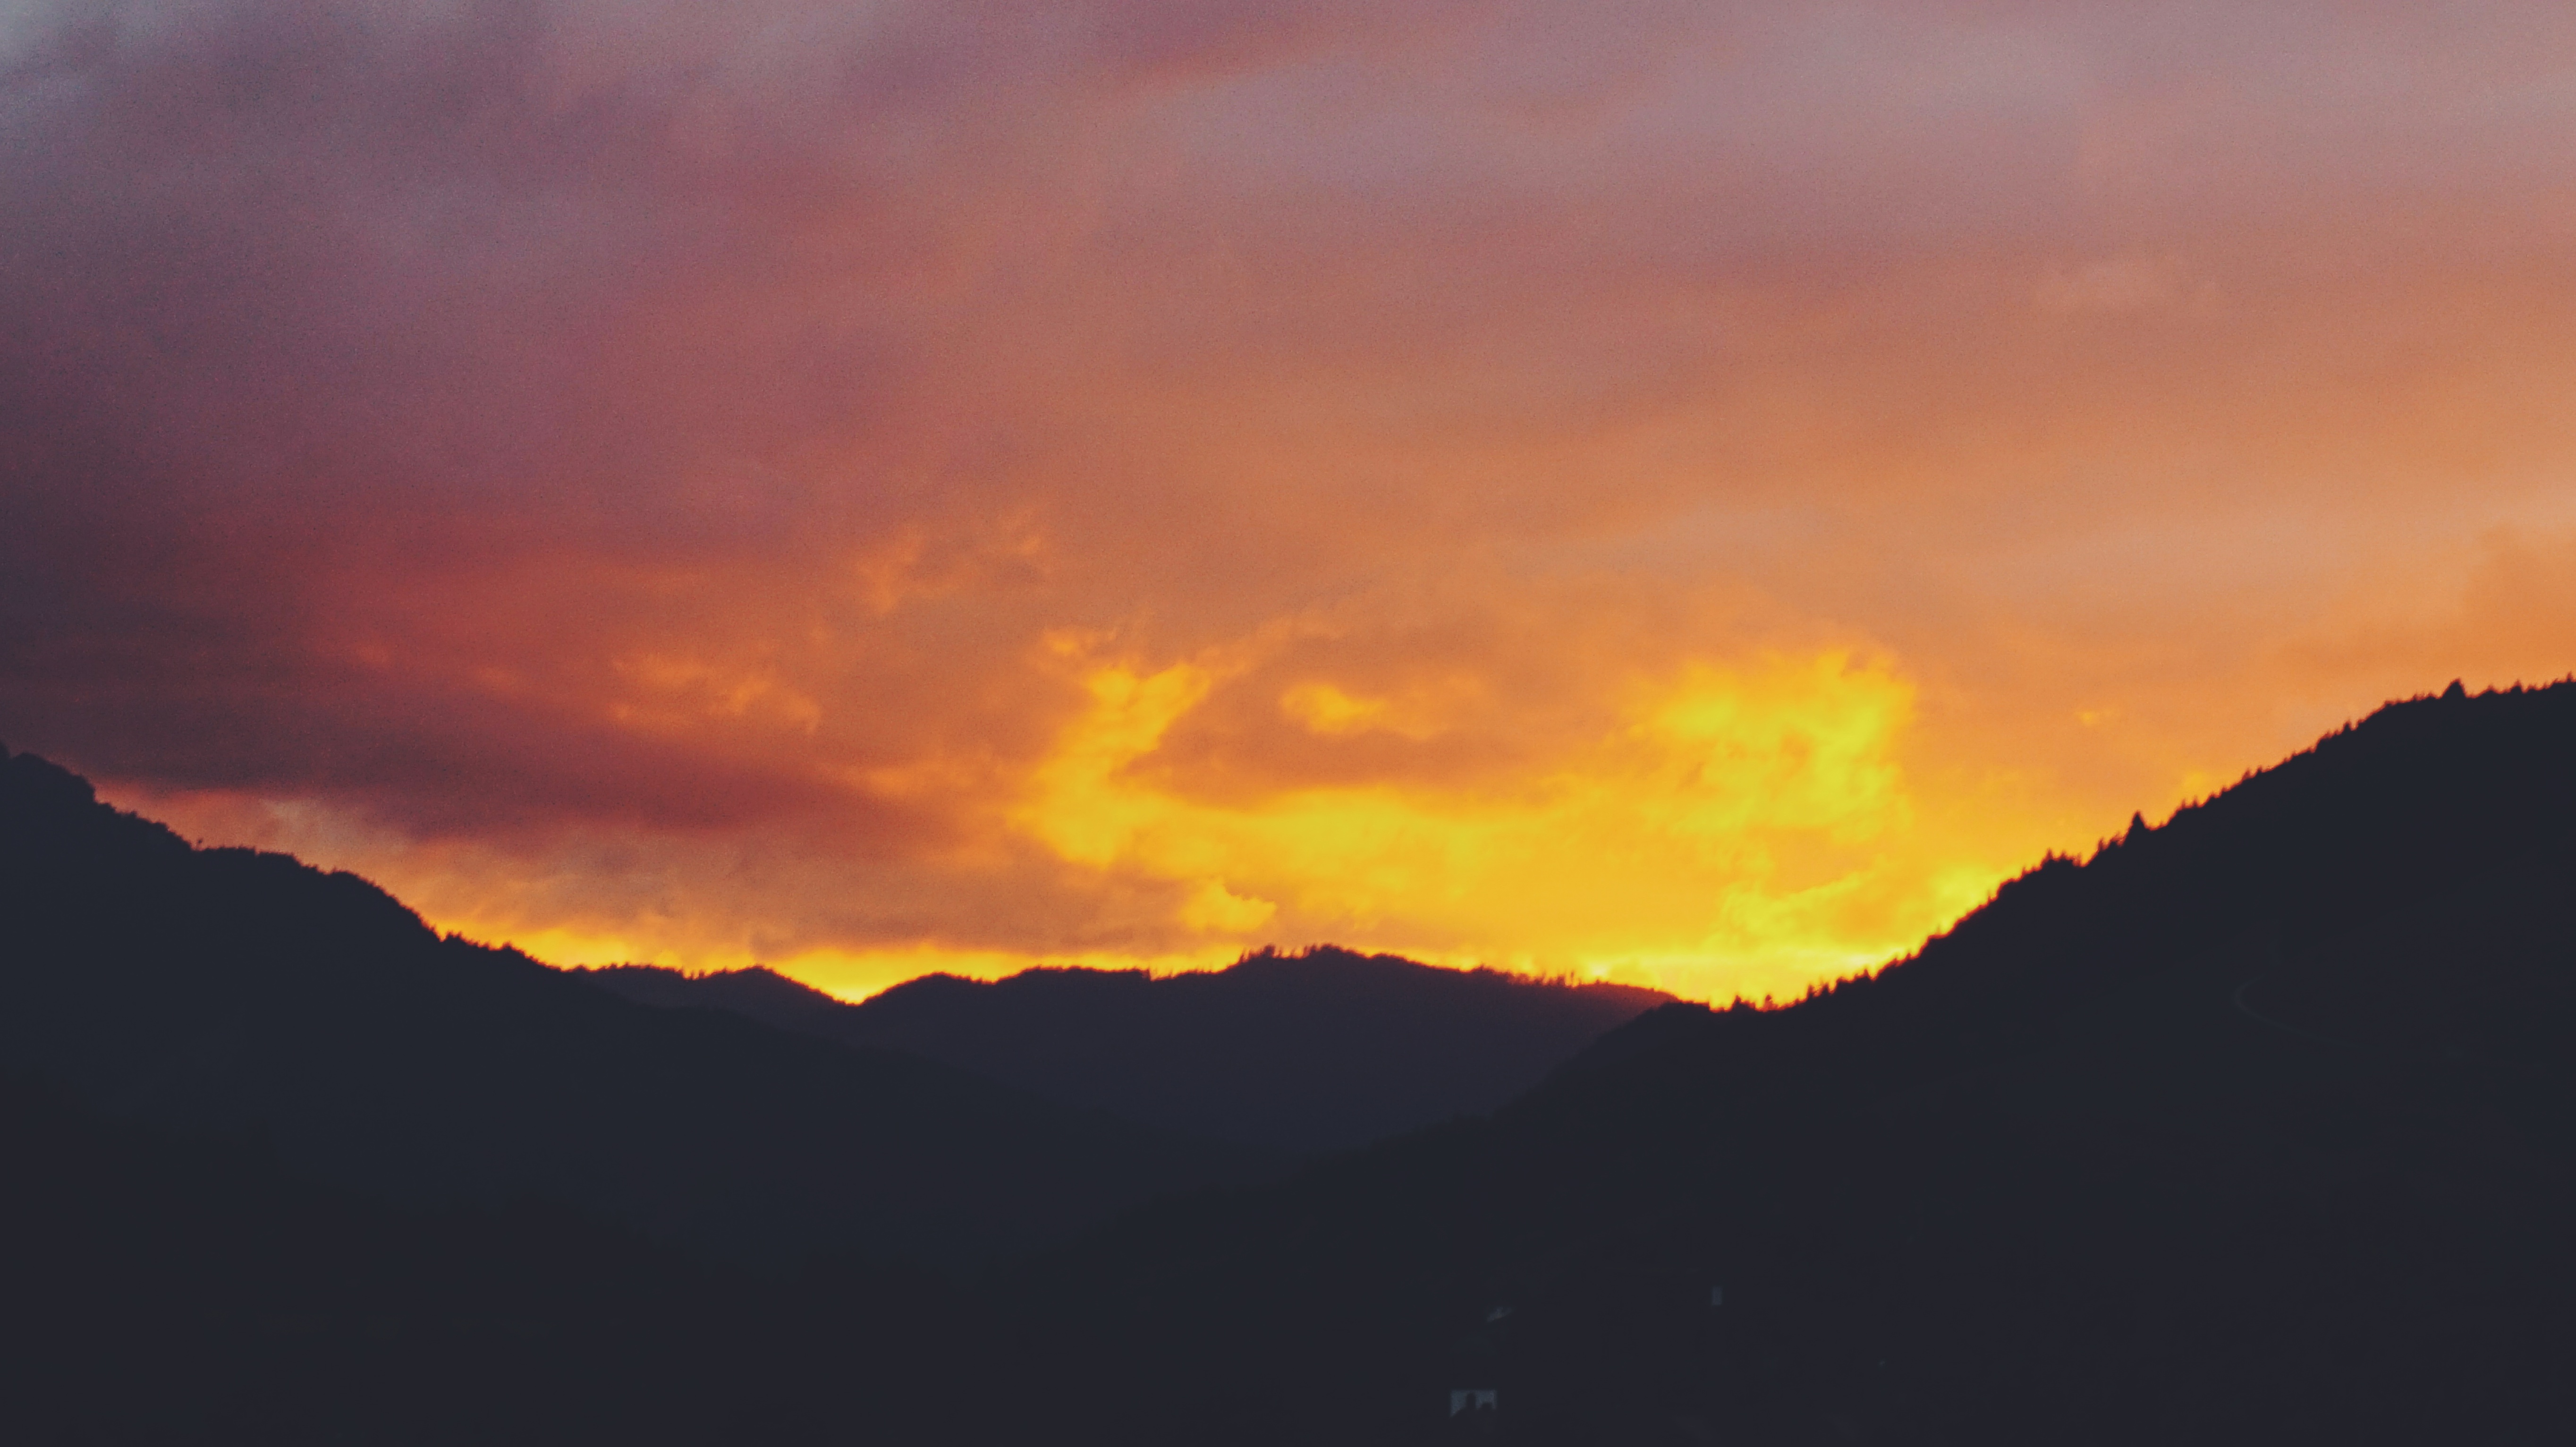
horizon, mountain, cloud, sky, sunrise, sunset, morning, dawn, atmosphere, dusk, evening, afterglow, atmospheric phenomenon, geological phenomenon, red sky at morning